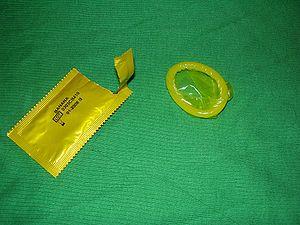
La contraception désigne l'emploi de moyens visant à empêcher qu'un rapport sexuel entraîne une grossesse. Elle est définie par l'Organisation mondiale de la santé comme étant « l'utilisation d’agents, de dispositifs, de méthodes ou de procédures pour diminuer la probabilité de conception ou l’éviter ».